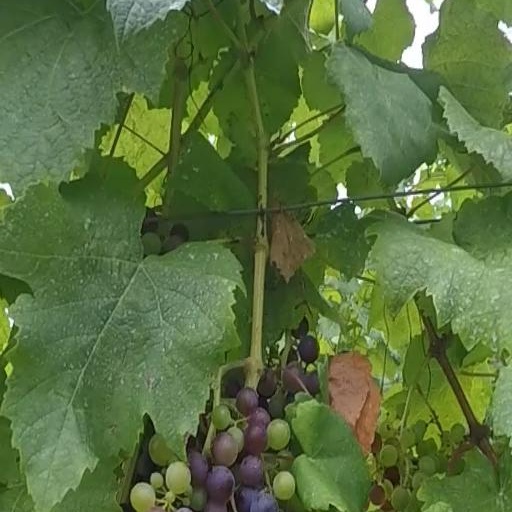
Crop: grape